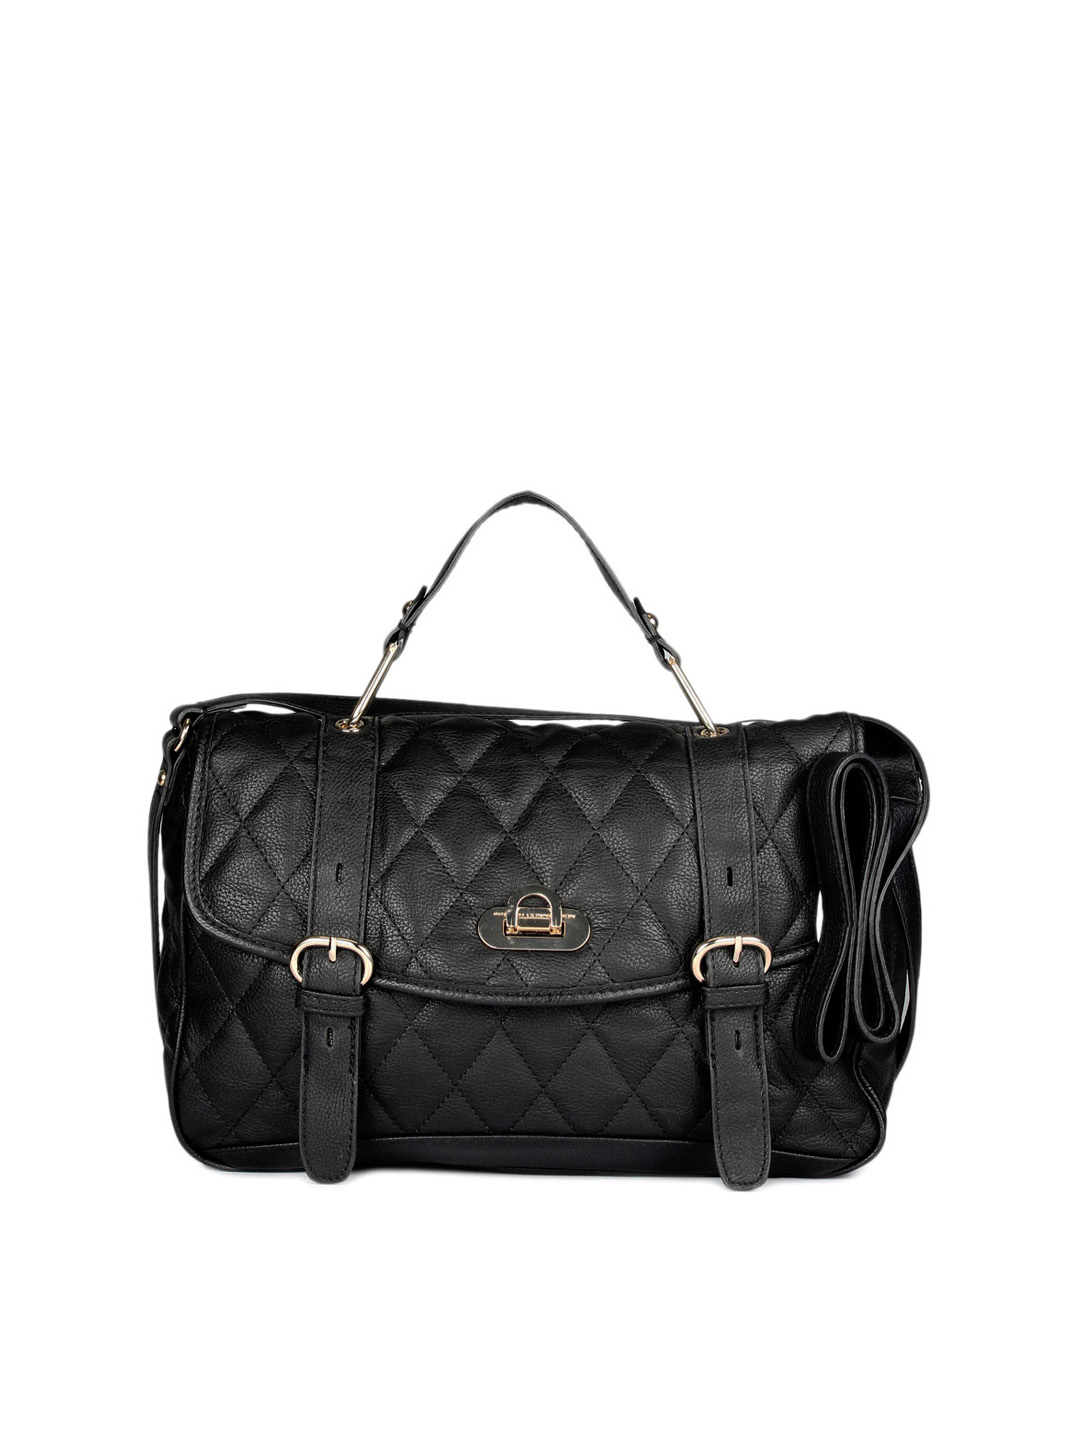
French Connection Women Black Sling Bag
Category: Accessories / Bags / Handbags
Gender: Women
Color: Black
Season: Summer 2012
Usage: Casual